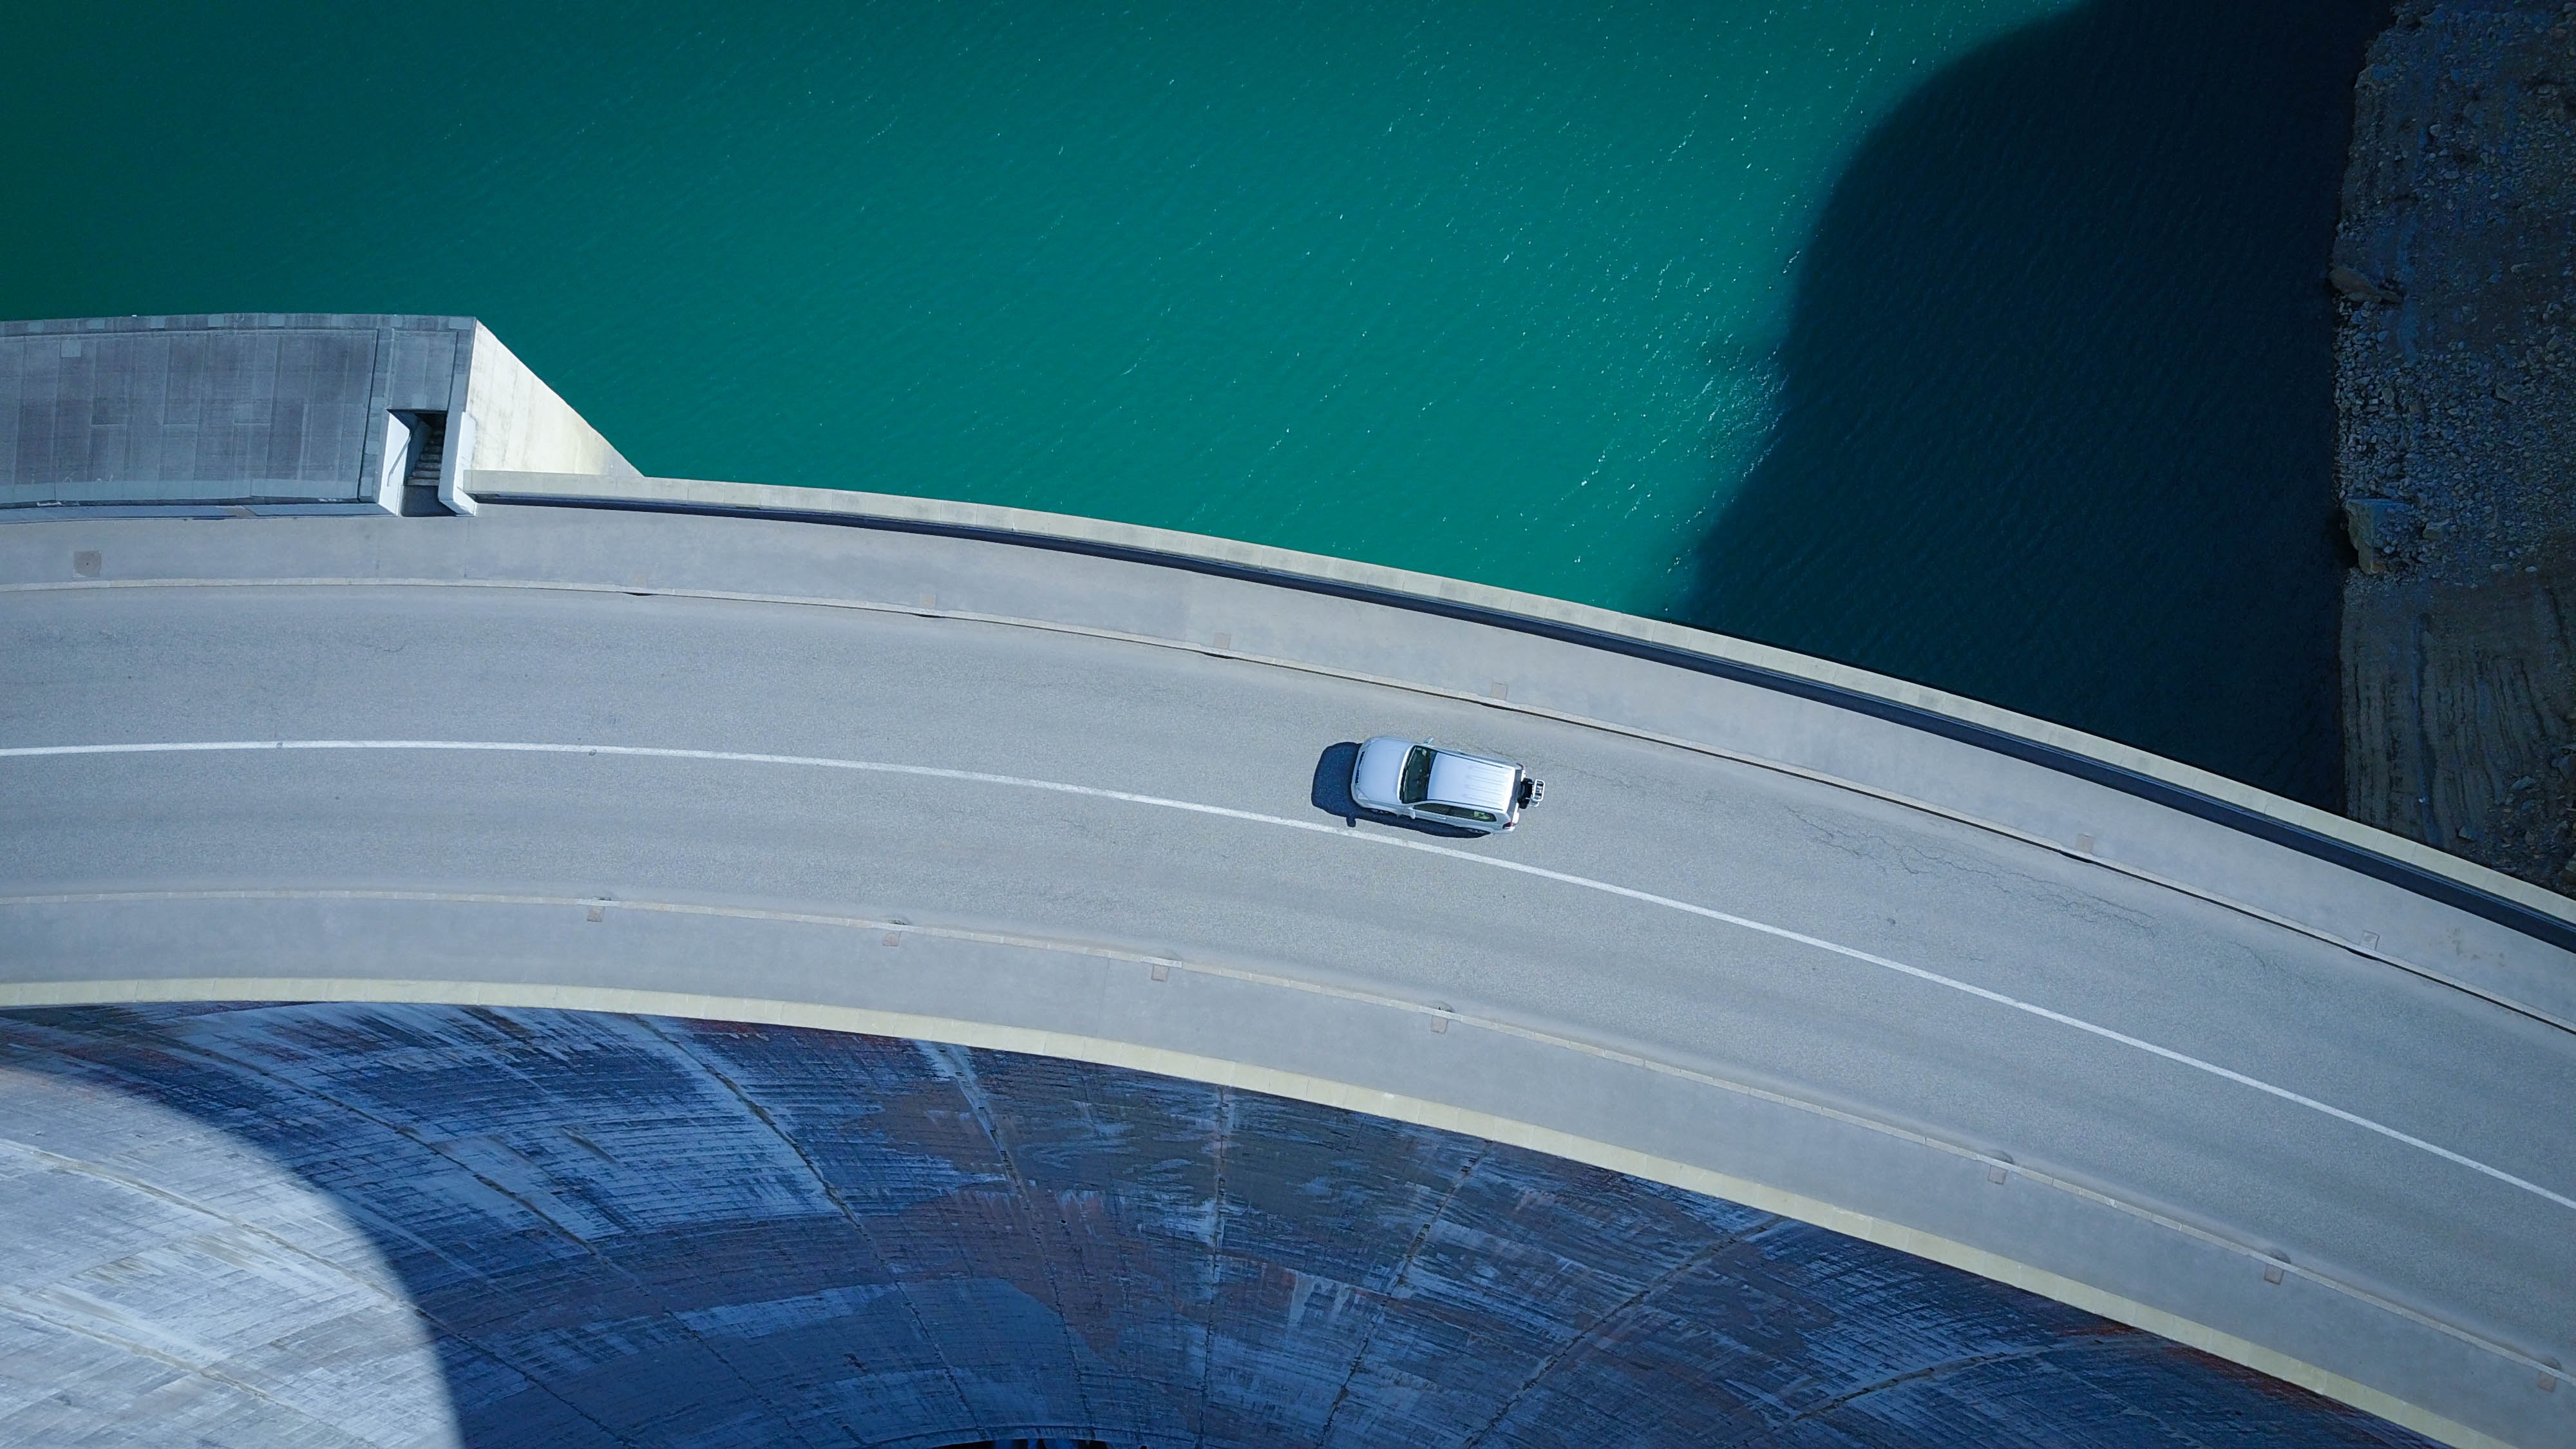
water, architecture, sky, wheel, daytime, line, reflection, space, blue, tire, cool image, angle, cool photo, daylighting, automotive exterior, atmosphere of earth, automotive tire, fixed link, automotive wheel system